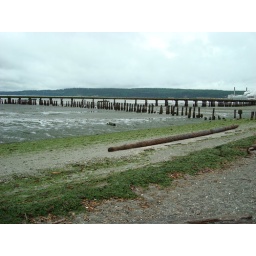
we accidentally awoke a man sleeping at the waters edge and wrapped in plastic a la laura palmer. june 2008.